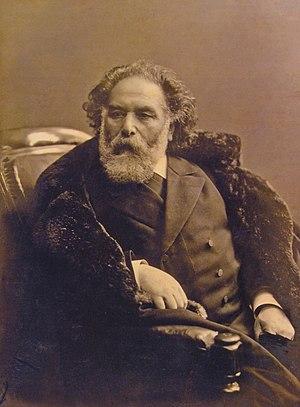
Arkhip Kouïndji vers 1900
Arkhip Ivanovitch Kouïndji, né le 27 janvier 1841 à Marioupol dans l'Oblast de Donetsk, Empire russe et mort le 24 juillet 1910 à Saint-Pétersbourg, est un peintre paysagiste ukrainien d'origine grecque-pontine.